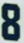
Number: 8